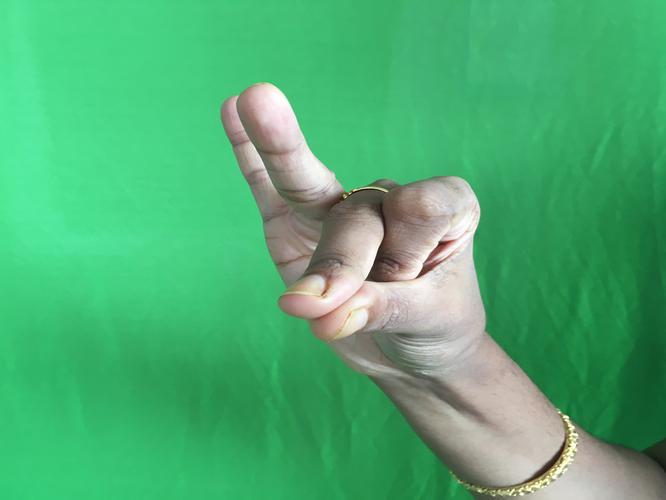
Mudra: Bramaram
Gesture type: single_hand